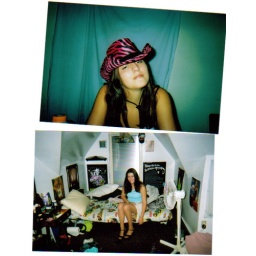
me in my cute cowgirl hat